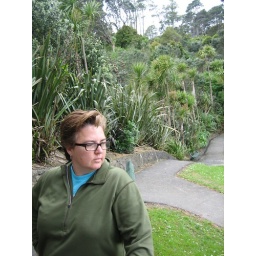
This beach sits at the end of a road near Craig Avon park. This is Eileen looking out towards the ocean.